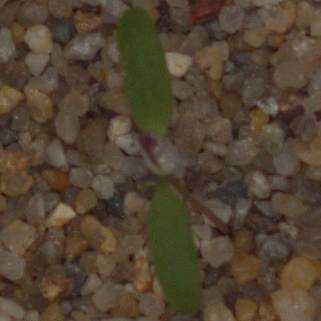
Label: fat_hen